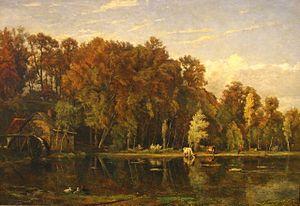
Théodore Fourmois est un paysagiste, peintre de scènes de genre, aquarelliste, dessinateur et graveur.
Un étang est une étendue d'eau stagnante, située dans une cuvette naturelle résultant de l'imperméabilité du sol ou dans une cuvette imperméable creusée par l'homme, l'étang est délimité à l'intérieur des terres. Le mot étang est employé en Belgique pour désigner une mare.